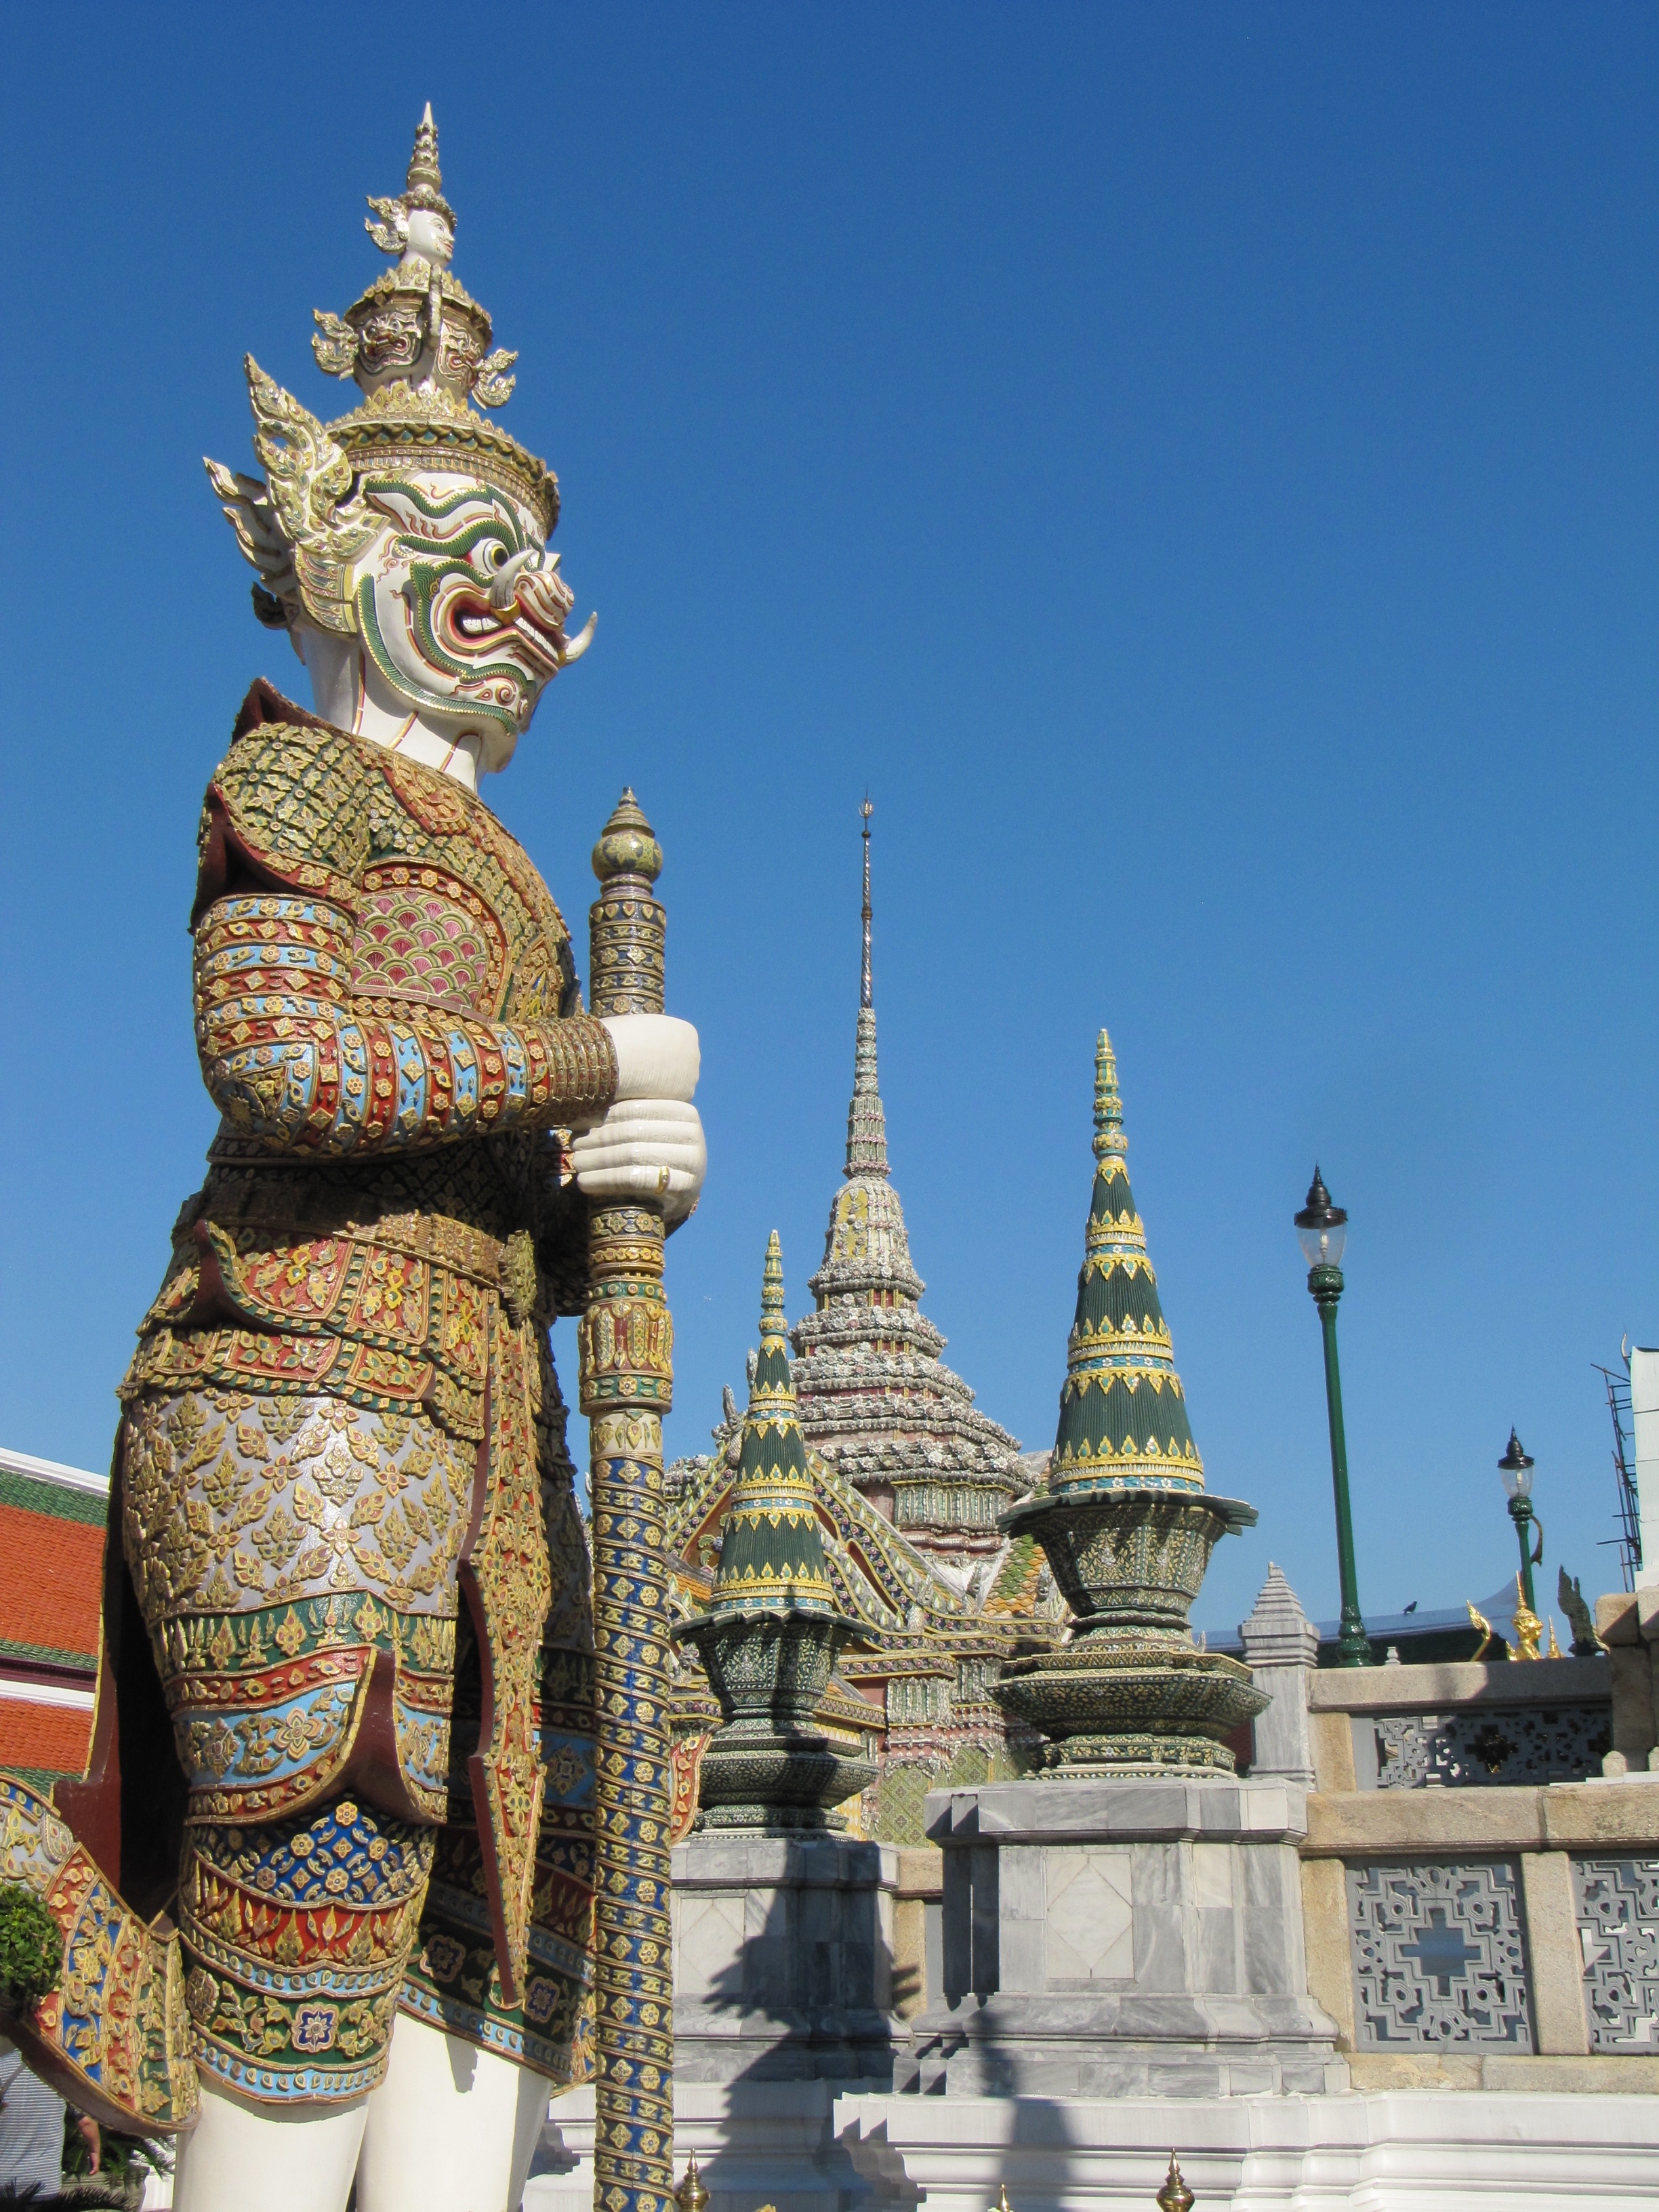
architecture, structure, sky, building, palace, monument, travel, statue, decoration, tower, asia, ancient, landmark, tourism, place of worship, thailand, luxury, temple, famous, royal, thai, traditional, pagoda, wat, hindu temple, historic site, ancient history